Allen Hall Theatre

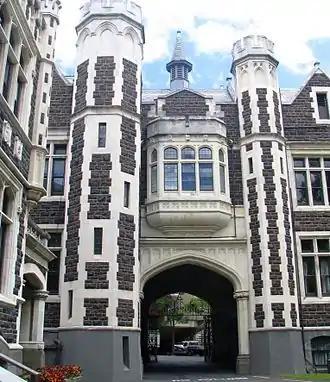

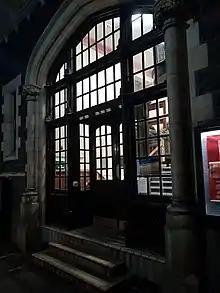
Allen Hall archway entrance at night

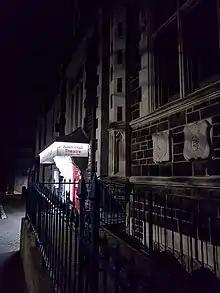
Allen Hall's recognisable red door entrance

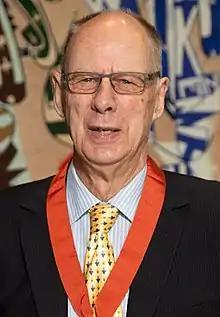
Roger Hall KNZM (cropped)

In 1909 it was proposed that a building be constructed for the use of students. At that time, the university had 323 students, with only two cloakrooms. There was nowhere for students to socialise, read, or pass the time between lectures. Furthermore, the largest room was the Chemistry Lecture Hall, which was too small to accommodate all the students of the university at once, having space only to seat the women students, and leaving the men ranged around the walls and listening from the corridors. Social events were required to be held in hired halls off-campus due to the fixed seating in the lecture theatre.